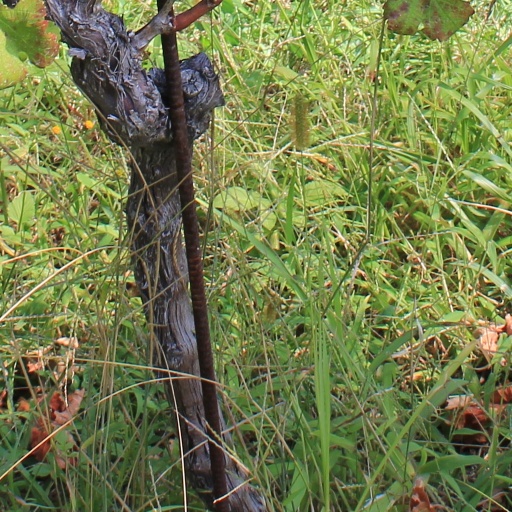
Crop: grape